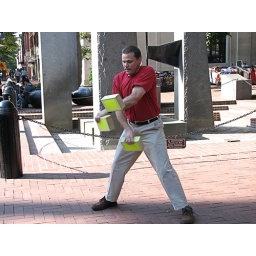
Alan Hodge street performing, three box routine on the downtown mall in Charlottesville, VA.by Tim Hodge